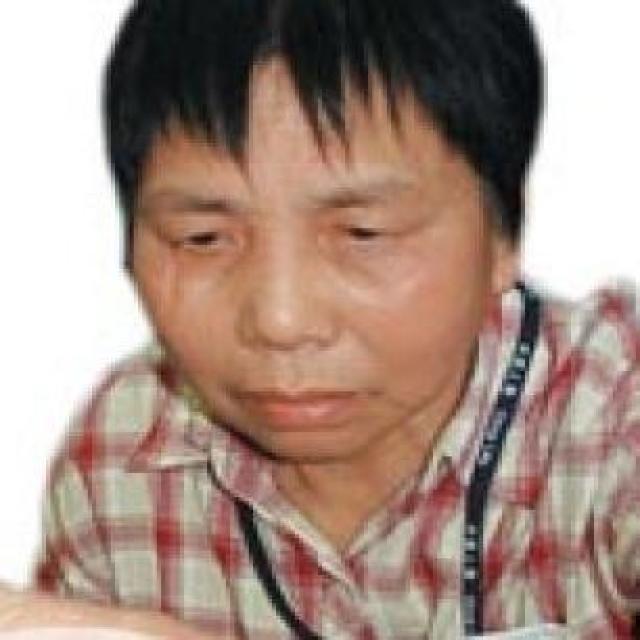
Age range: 65+